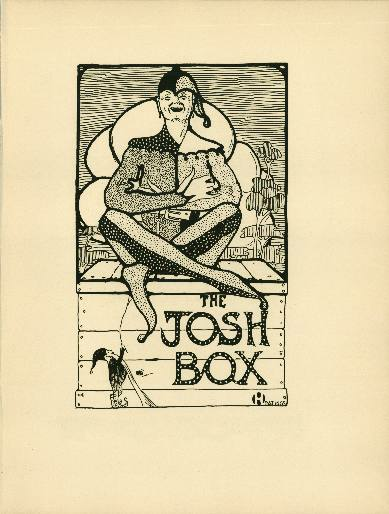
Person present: Yes